Arm in Arm Down the Street (1956 film)

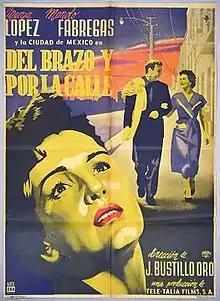

Arm in Arm Down the Street is a 1956 Mexican romantic drama film directed by Juan Bustillo Oro, based on a play by Armando Mook. It stars Marga López, Manuel Fábregas, and Carlos Ortigoza.